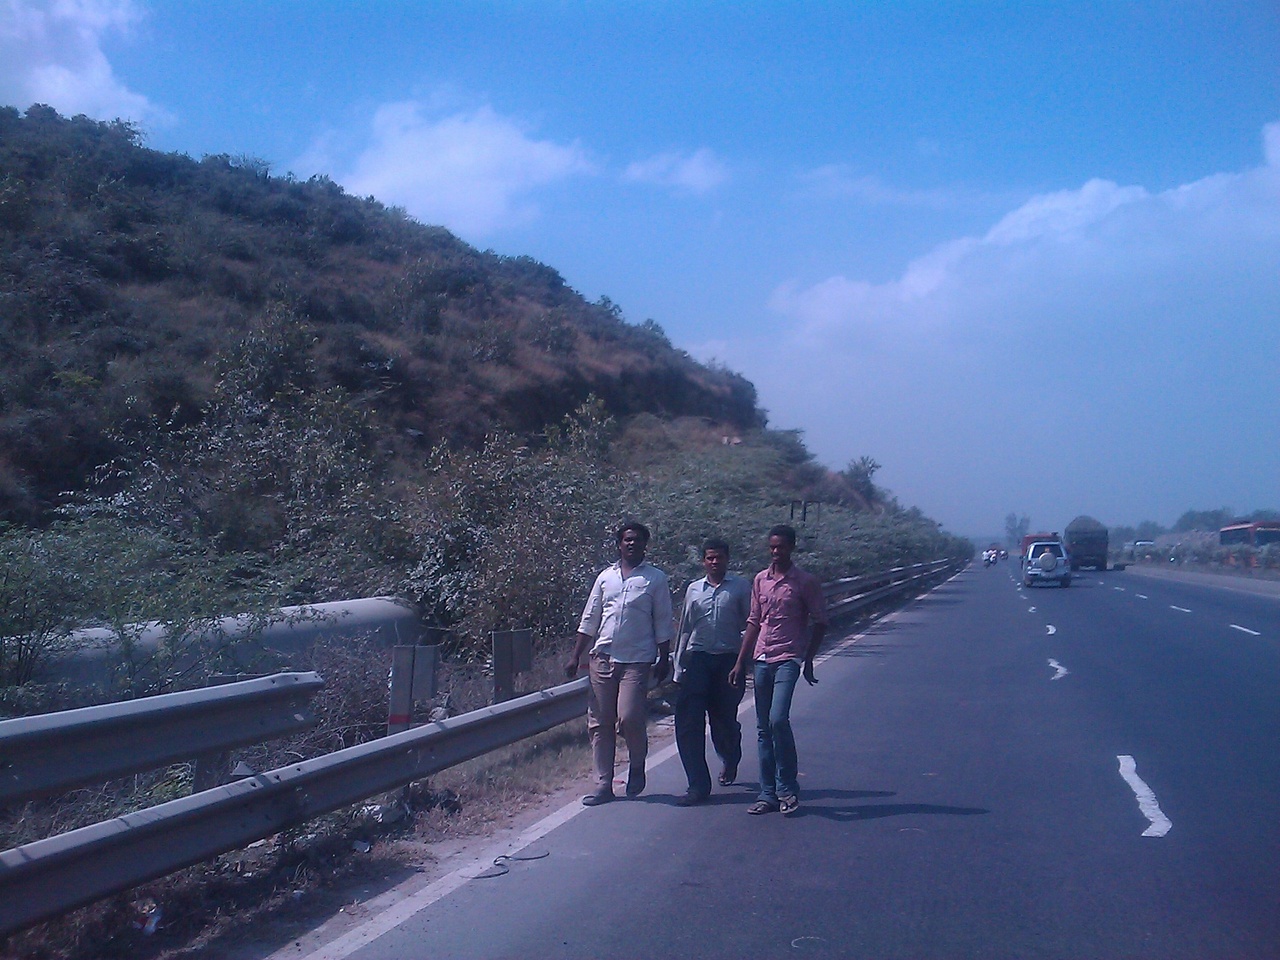
Pulikkuradu, Tambaram, Chennai, Tamil Nadu, India